Oran Park (homestead)

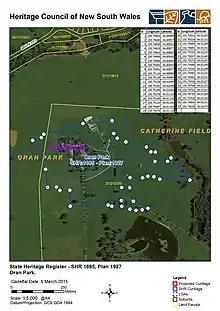
Heritage boundaries

As at 28 June 2007, Oran Park is of state heritage significance as an early surviving cultural landscape in NSW. Part of a land grant, awarded by Governor Lachlan Macquarie to William Douglas Campbell in 1815, "Oran Park" represents the colonial development of the Cowpastures district in the early to mid-19th century and demonstrates the emergence of country estates for the prominent and wealthy members of the colony.